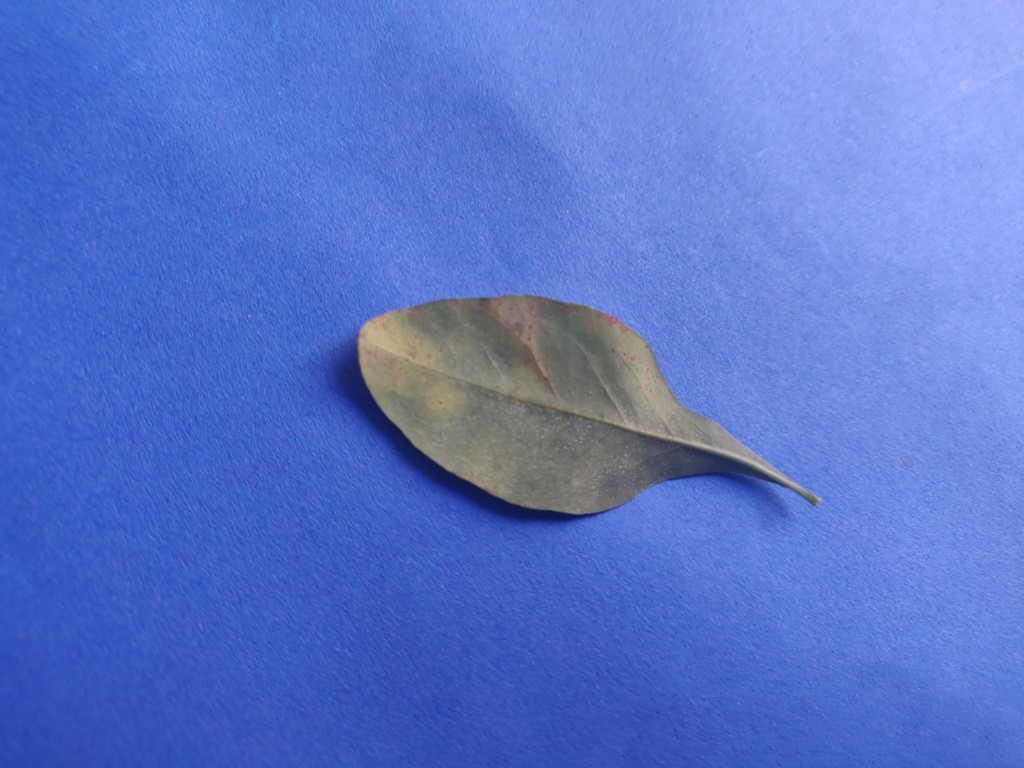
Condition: Unhealthy
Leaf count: single
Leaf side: back